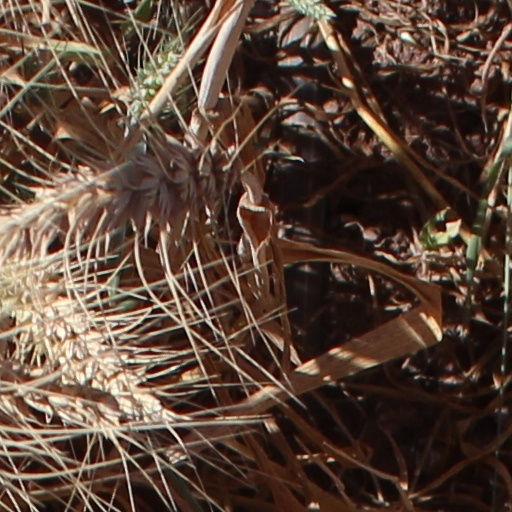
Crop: wheat